Mondeuse noire

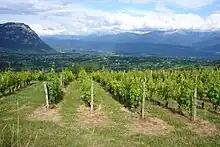
Master of Wine Clive Coates notes that in the cool alpine vineyards of Savoie "(pictured)" that Mondeuse noire can sometimes have difficulties ripening which will influence the character of the resulting wine.

According to Master of Wine Jancis Robinson, Mondeuse noire tends to produce deeply colored and very aromatic wines that can be very tannic but often have good aging potential. Some examples will have "bitter cherry bite" that can be reminiscent of some Italian styles of wine. In California, the grape is often blended with other varieties such as Syrah and tends to produce dark and spicy wines.